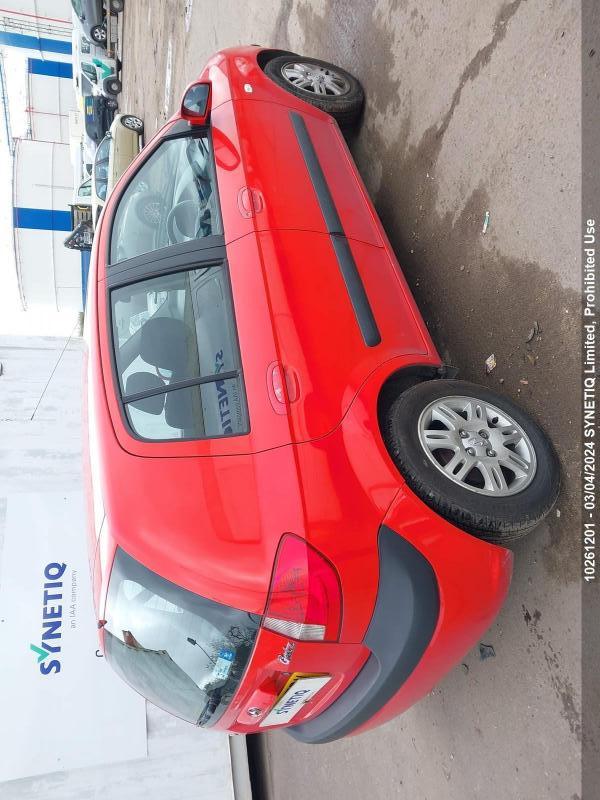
Aucun dommage détecté.
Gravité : aucun